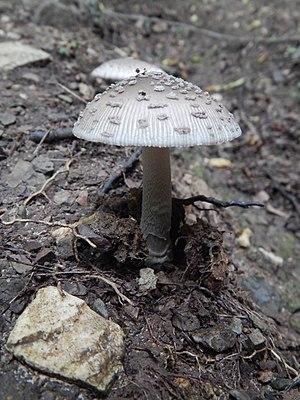
Amanita pantherina, de son nom vernaculaire français, l'amanite panthère, est un champignon de l'hémisphère nord du genre Amanita dans la famille des Amanitaceae.